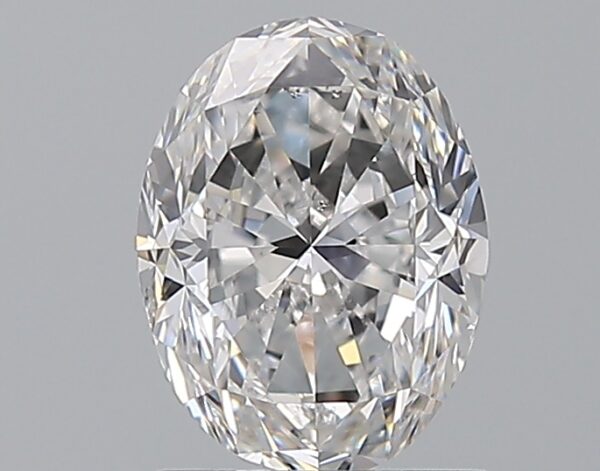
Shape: oval
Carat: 1.5
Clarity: VS2
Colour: E
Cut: FG
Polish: VG
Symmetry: GD
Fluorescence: N
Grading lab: GIA
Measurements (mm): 7.98 x 6.07 x 4.19